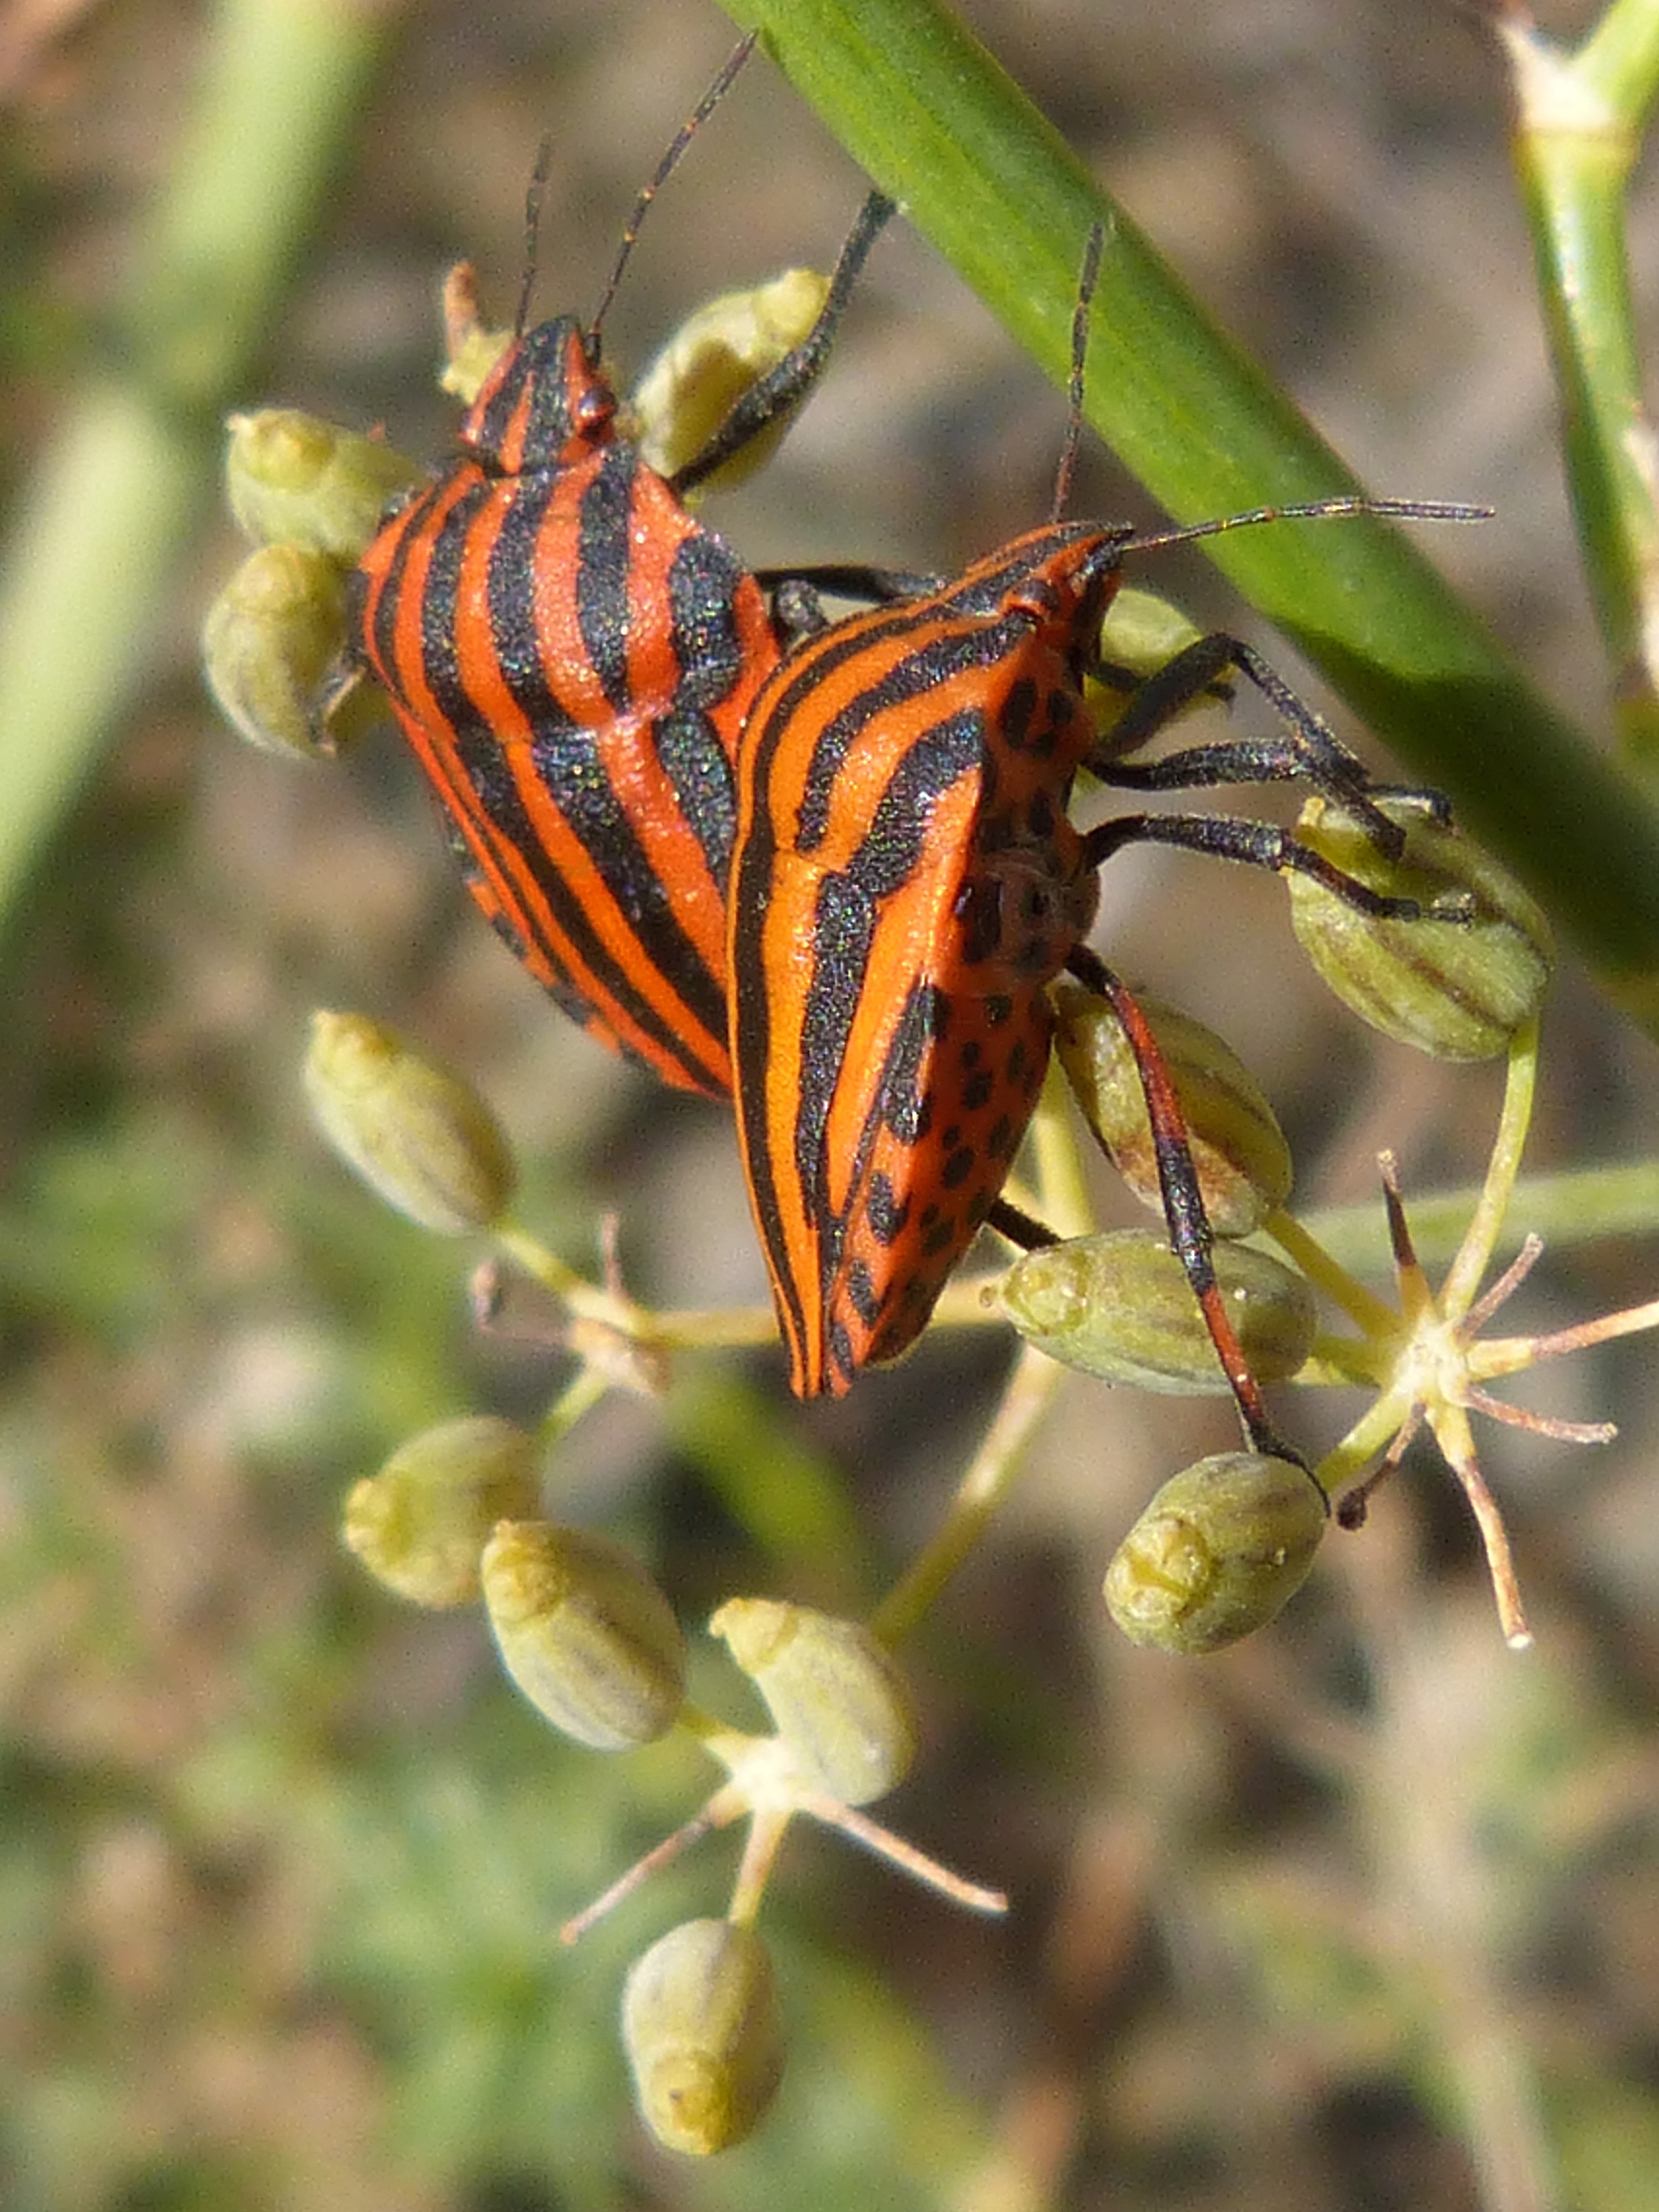
flower, wildlife, orange, insect, small, couple, botany, butterfly, flora, fauna, invertebrate, close up, monarch butterfly, bugs, nectar, macro photography, arthropod, beetles, moths and butterflies